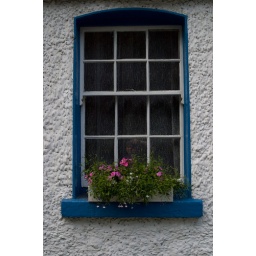
A cute window in Dublin. If you look closely enough, you might see yourself...